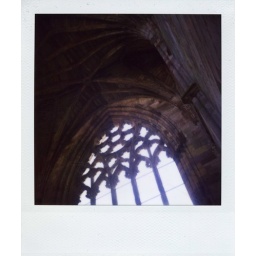
Arched window and roof of the ruined Melrose Abbey, in the borders of Scotland